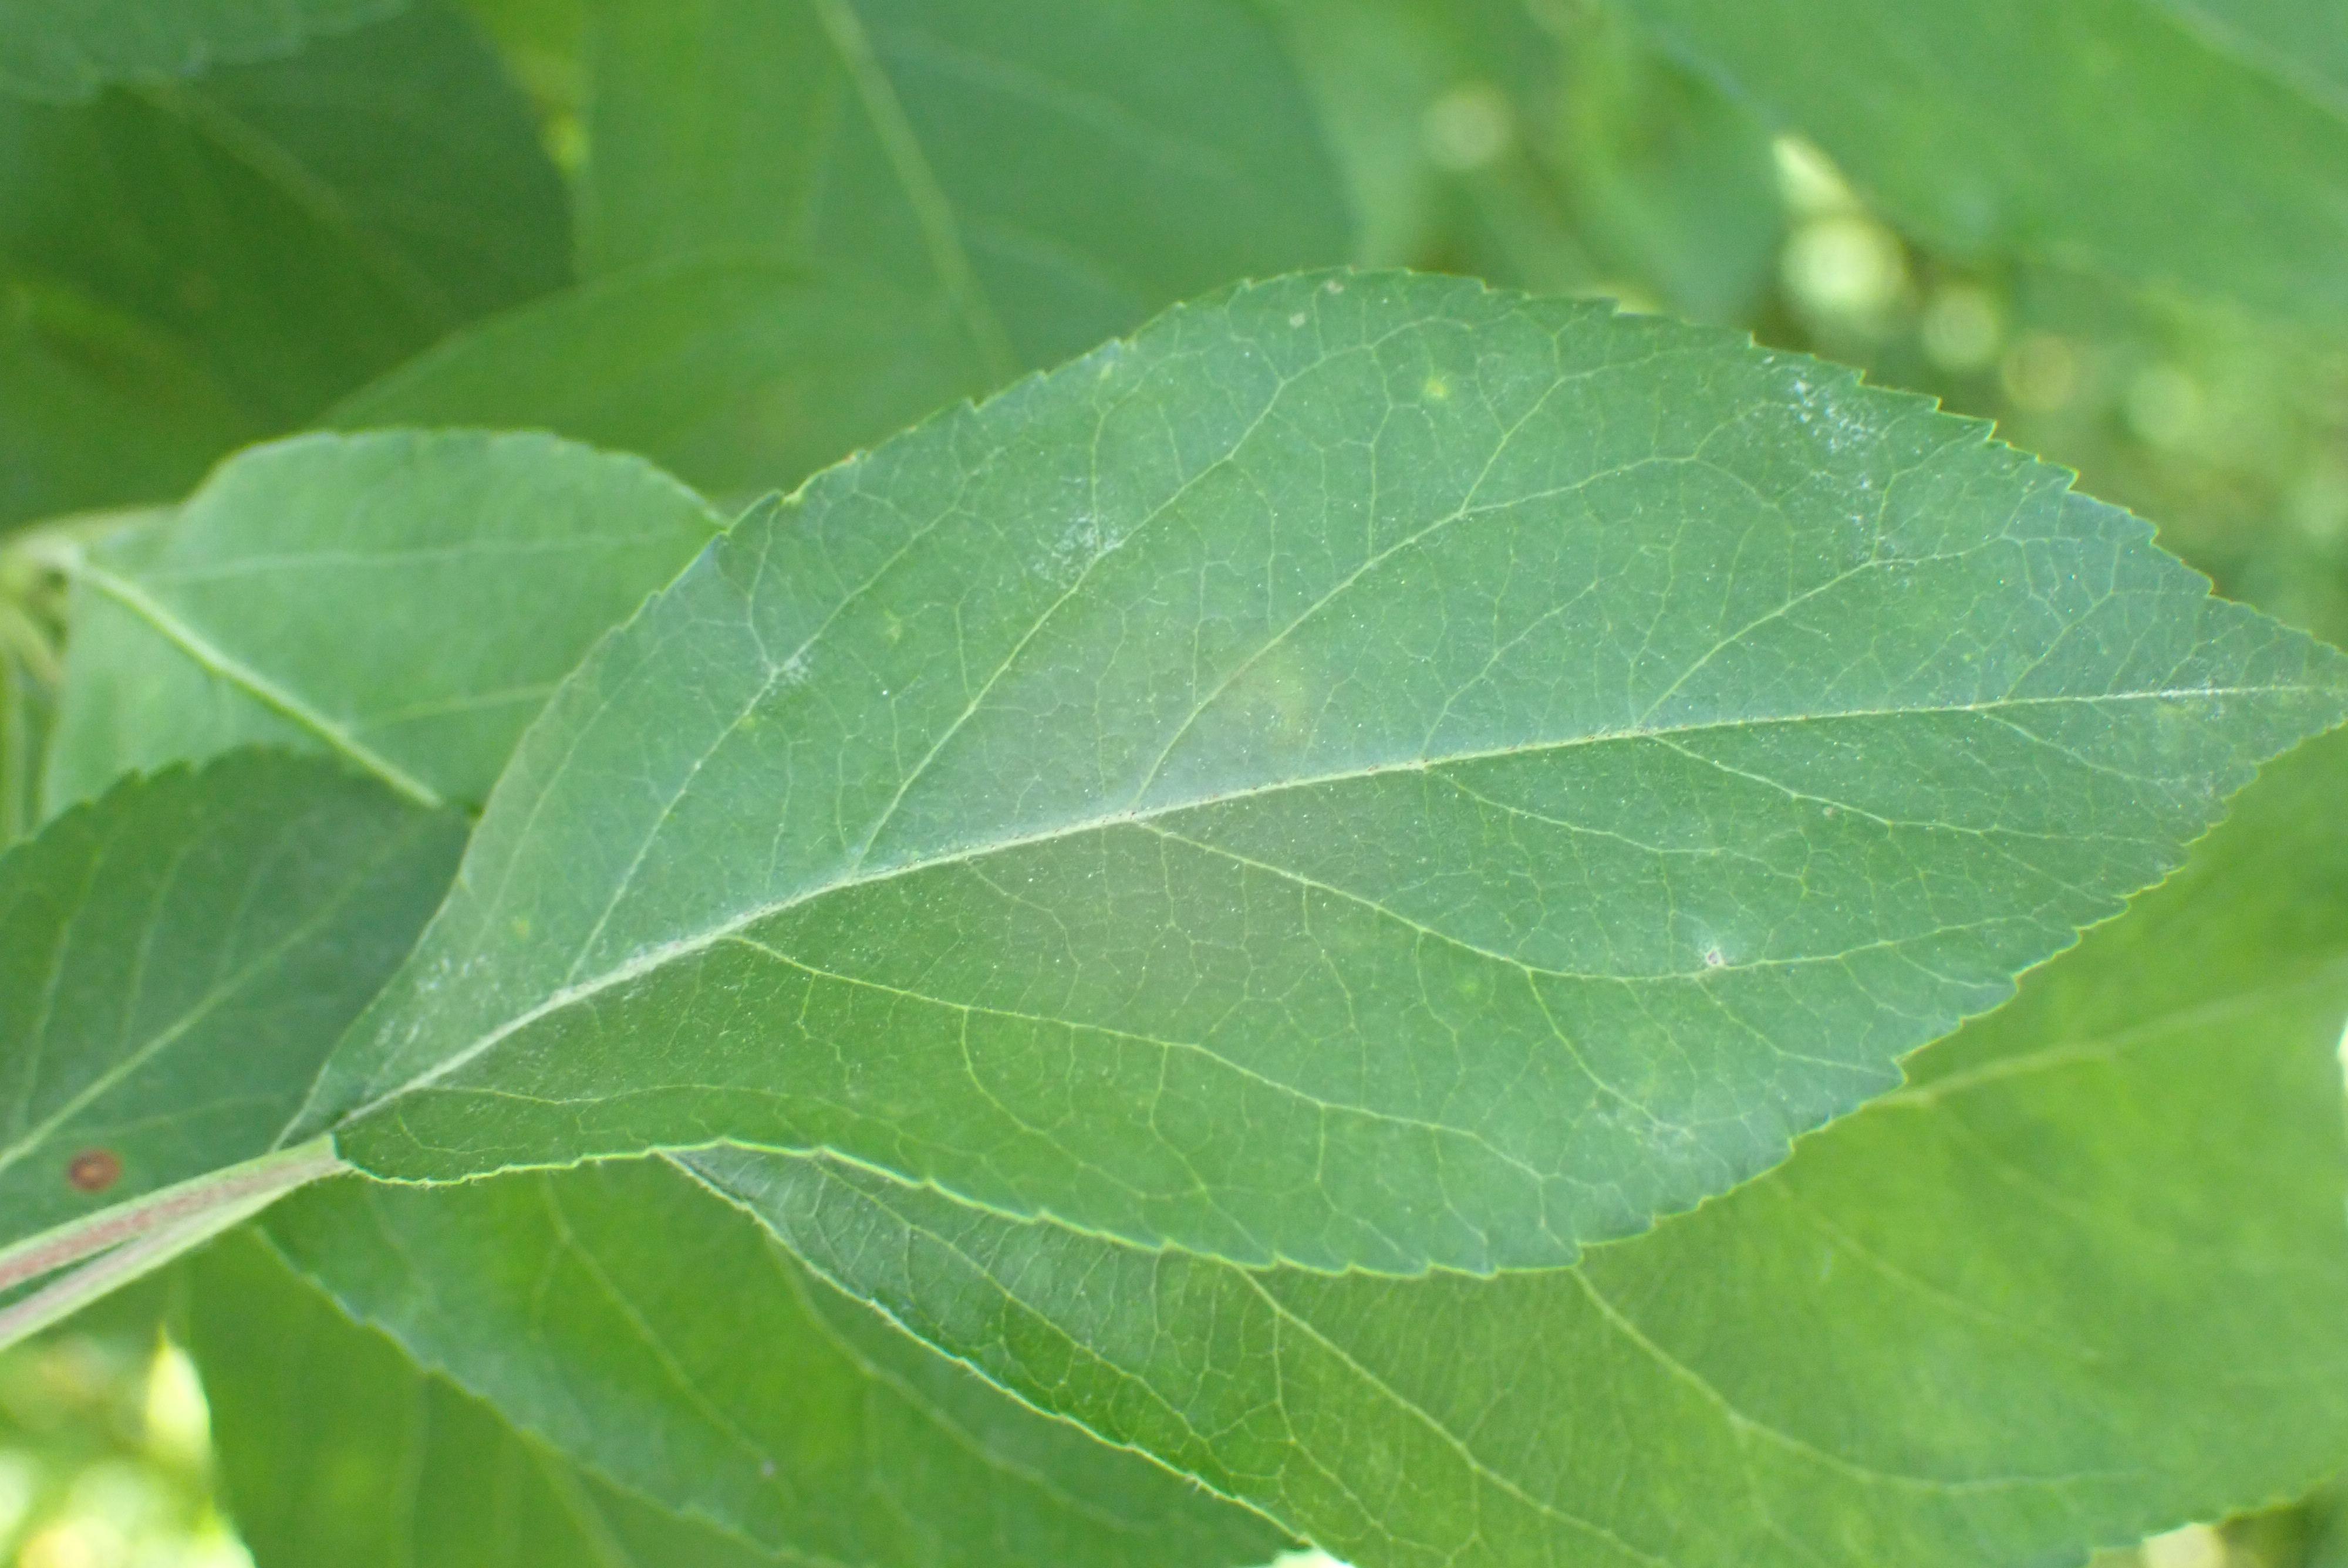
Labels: scab